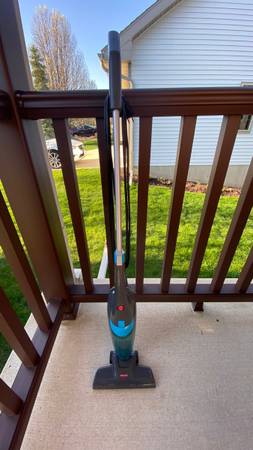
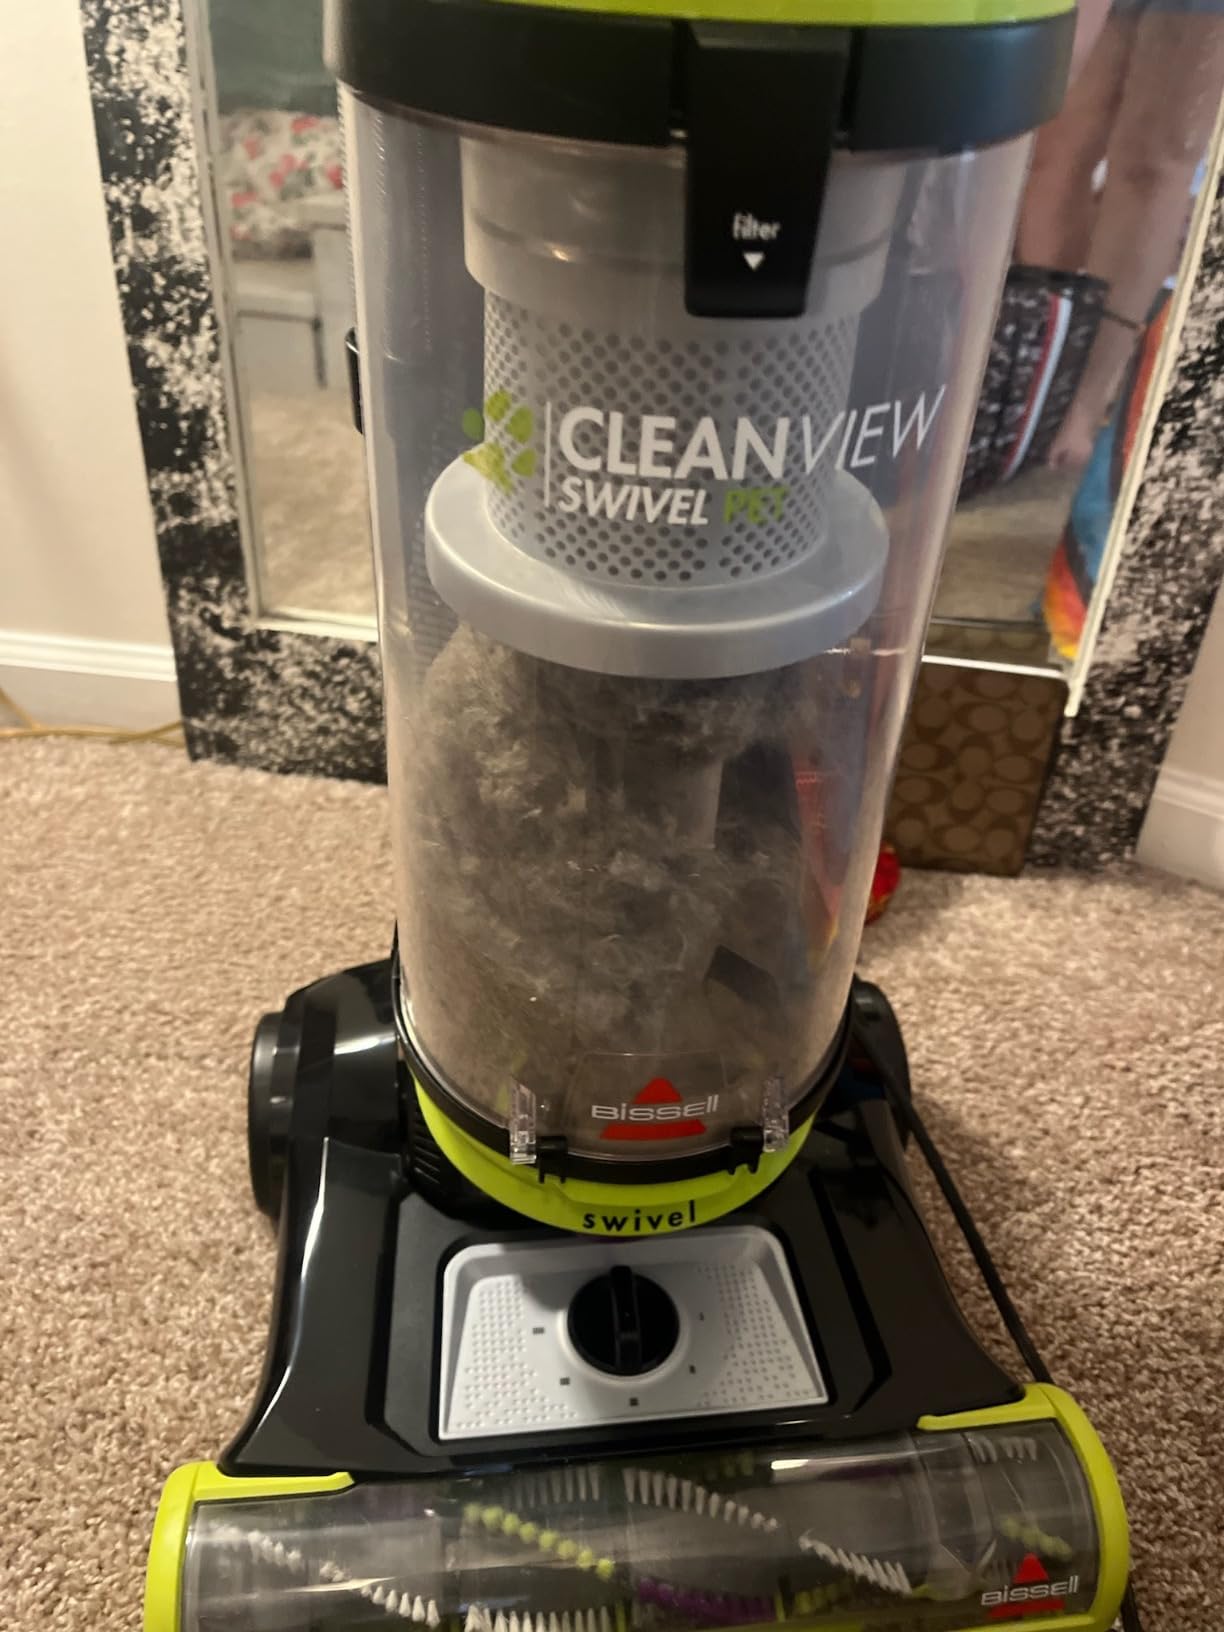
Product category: items_vacuum
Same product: no